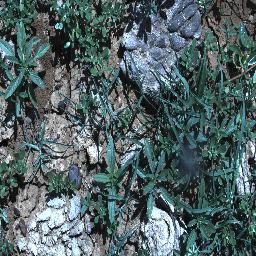
Label: negative